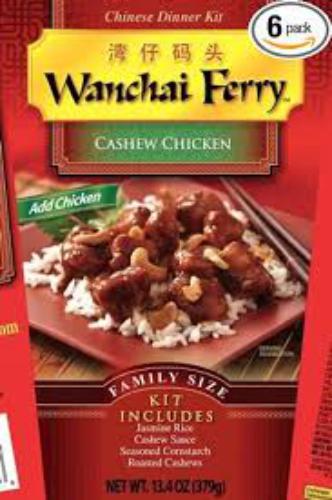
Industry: Food